House at 262–264 Pelham Street

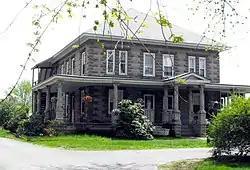

The house at 262–264 Pelham Street in Methuen, Massachusetts is a rare Georgian Revival two-family house in a rural-suburban setting. The two-story house was built in 1920, and is a roughly square center entry plan with a wraparound porch supported by fourteen rusticated Ionic columns. It has a hipped roof, and is built of concrete and cast stone, building materials that are uncommon in Methuen. The windows and corners are highlighted by quoining with darker colored stones.